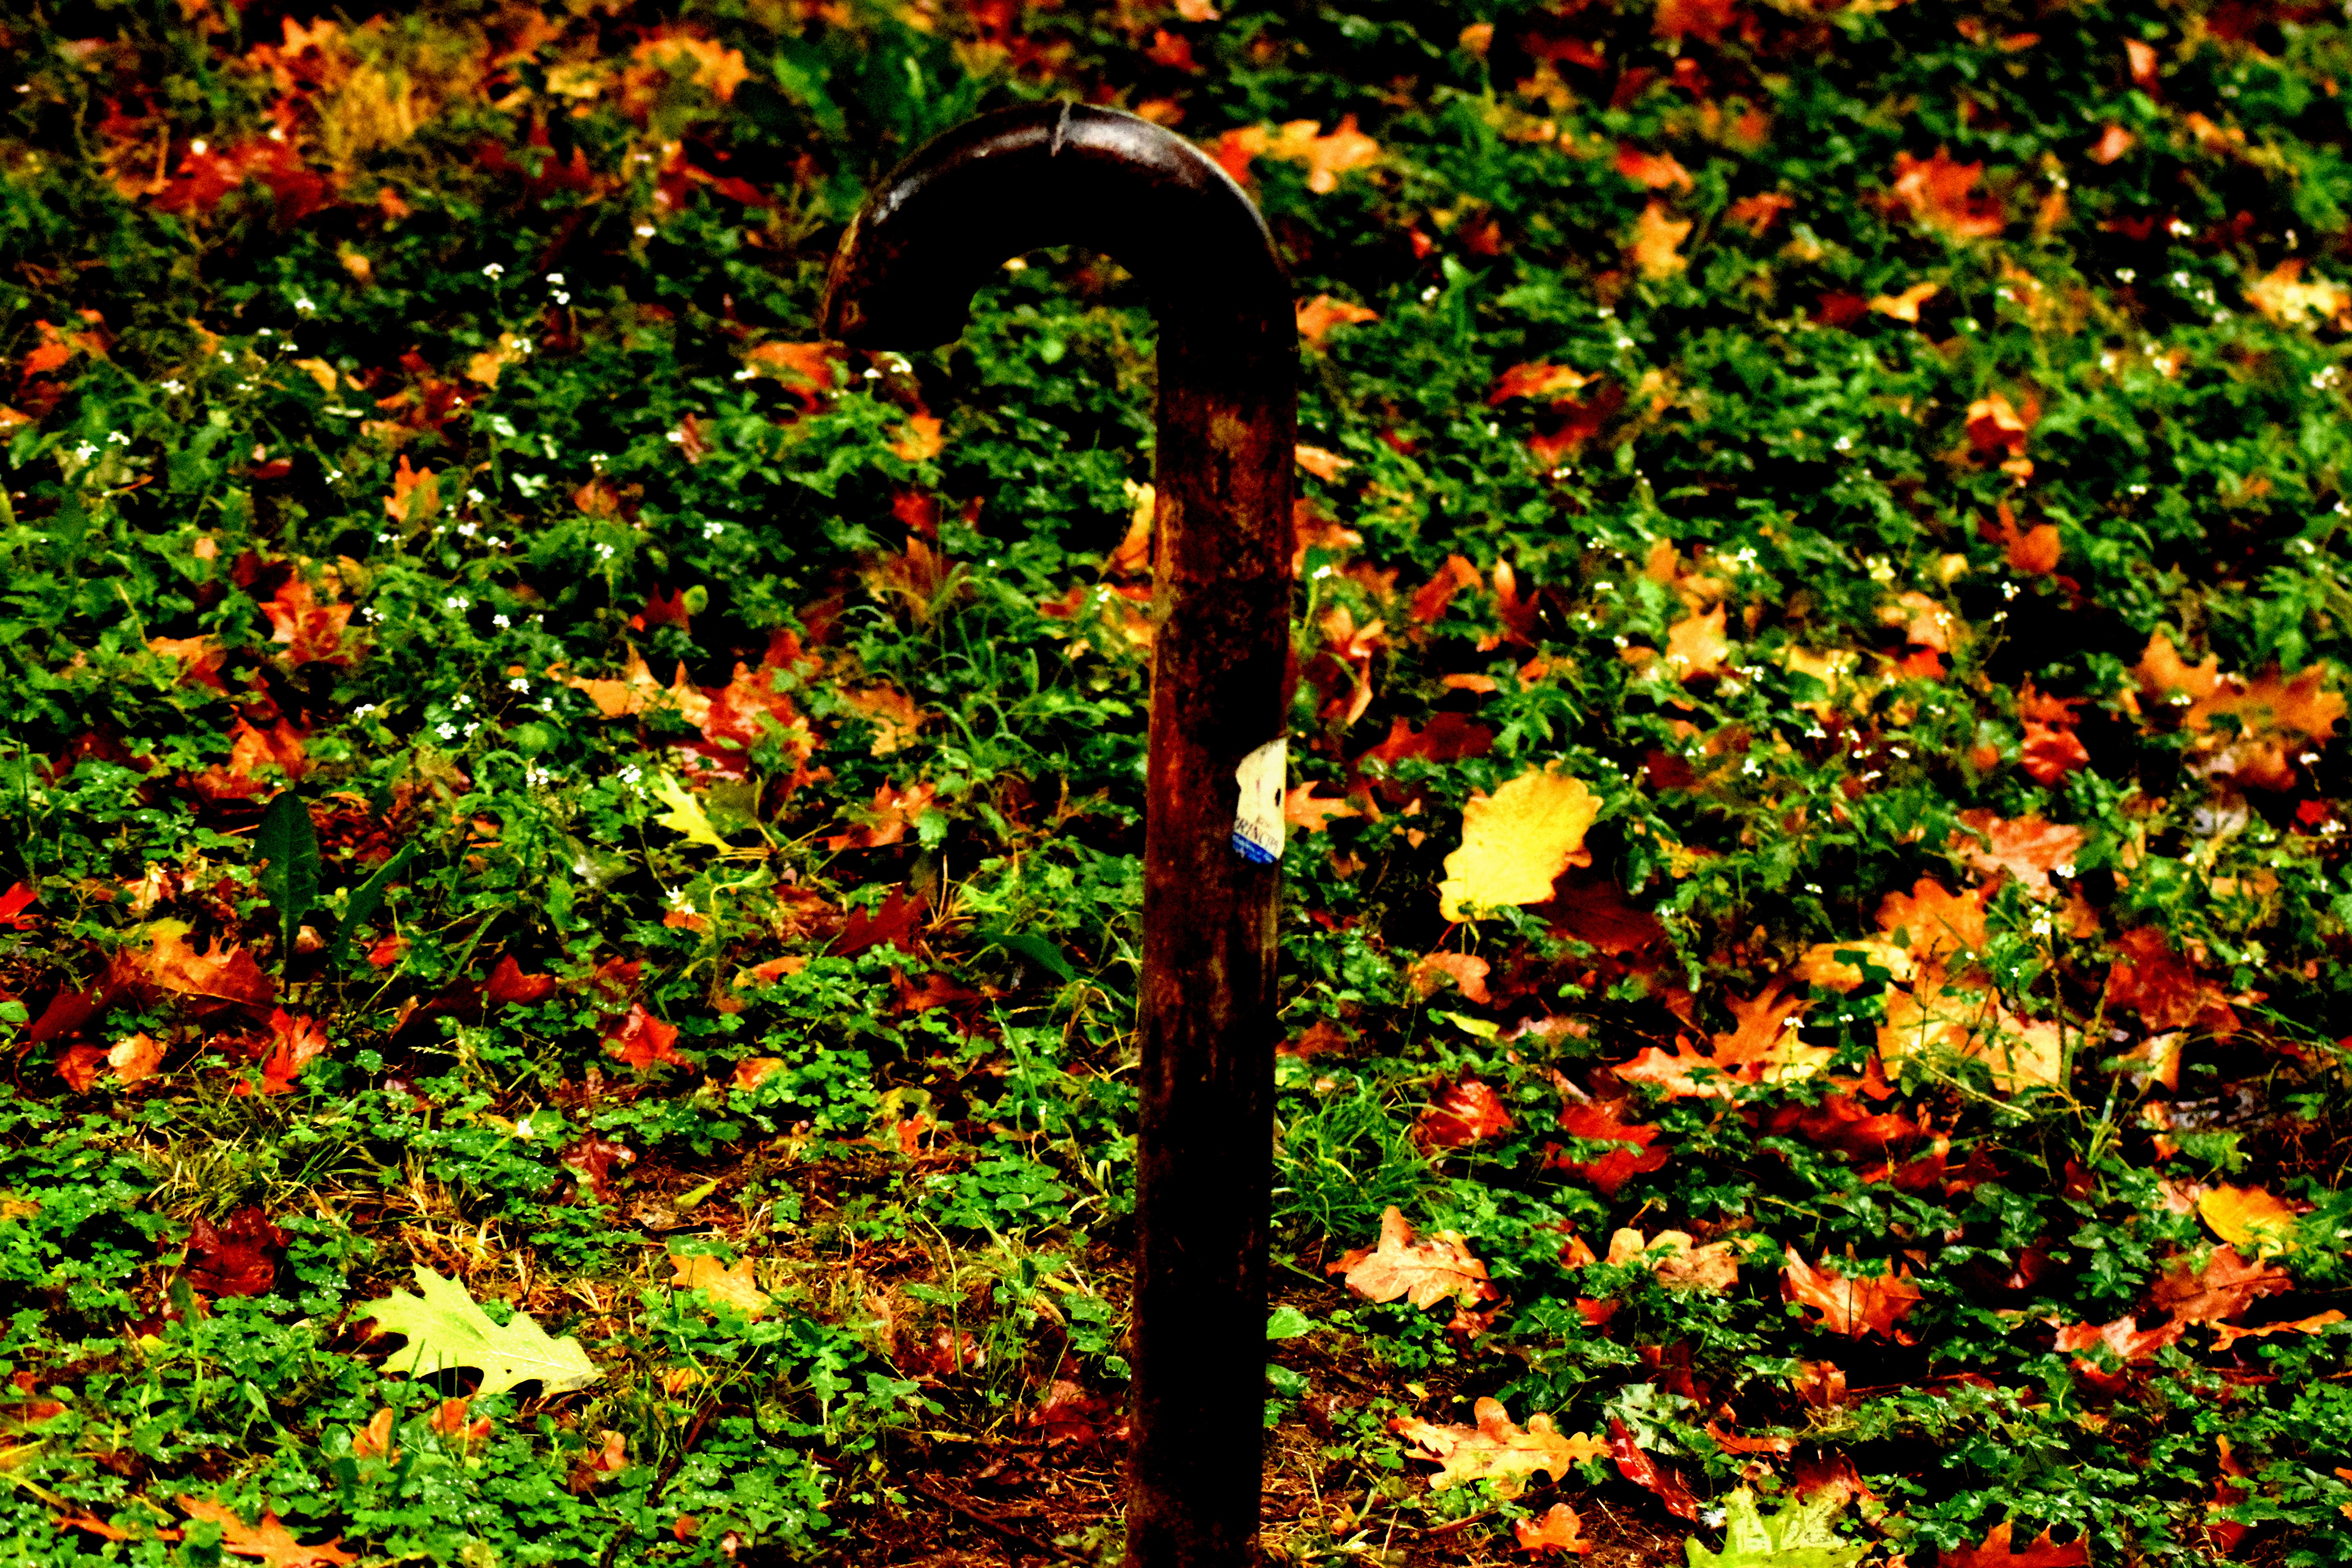
flower, plant, leaf, autumn, vegetation, deciduous, flora, tree, grass, branch, forest, woodland, sunlight, trunk